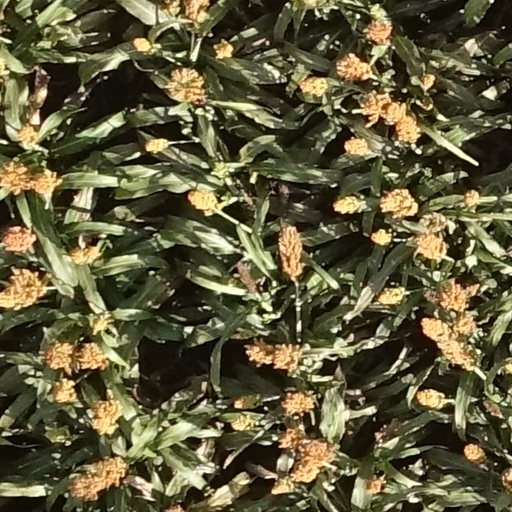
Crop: sorghum